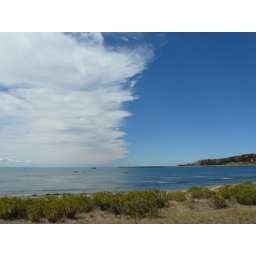
I love the two tones in this photo, the clouds and the sky reflecting on the water